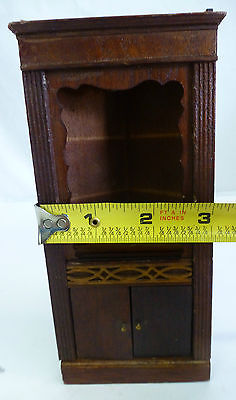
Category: cabinet